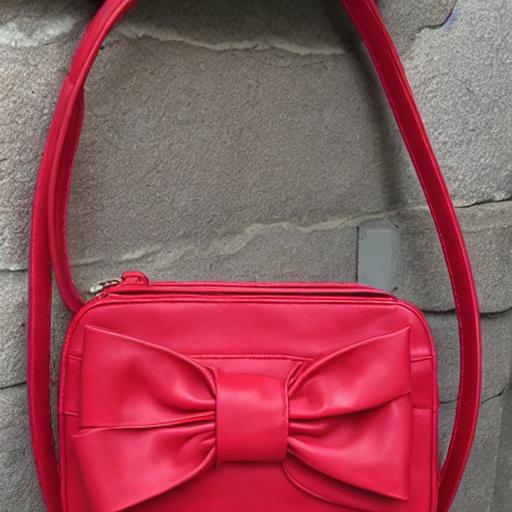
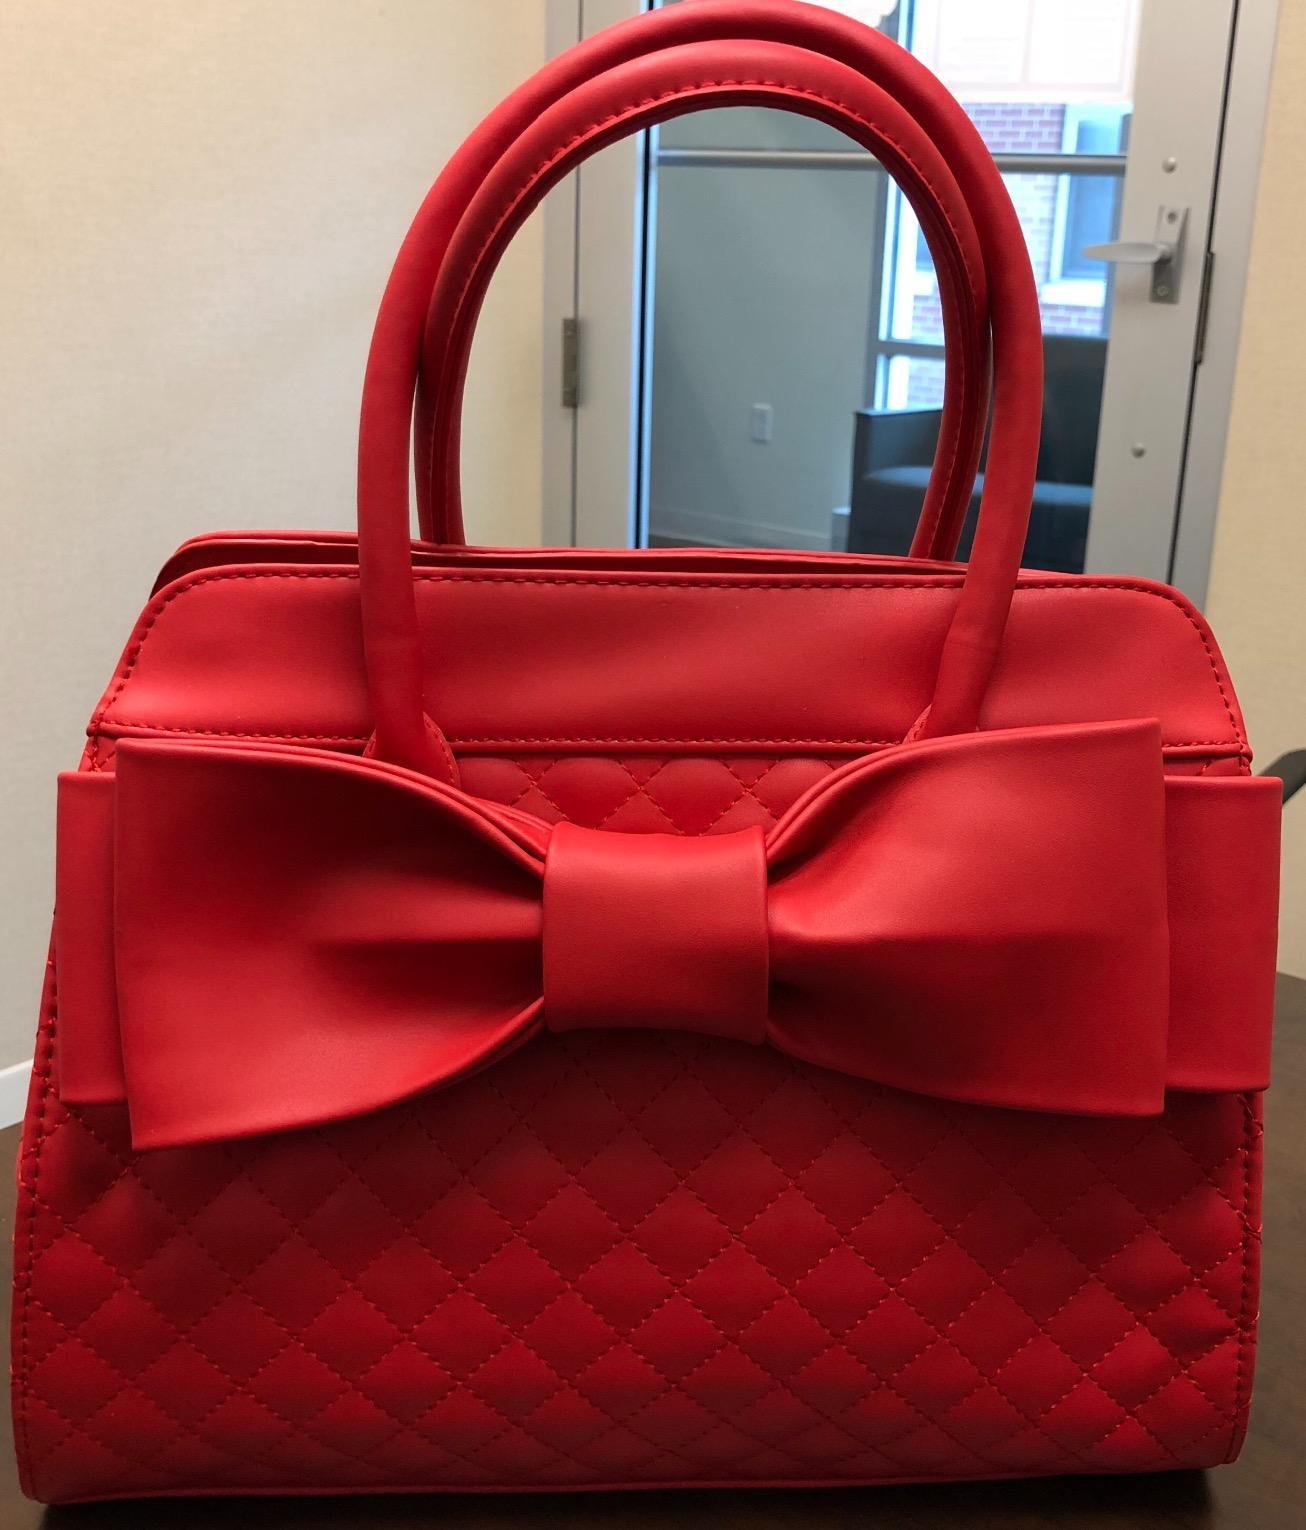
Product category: accessories_handbag
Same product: no